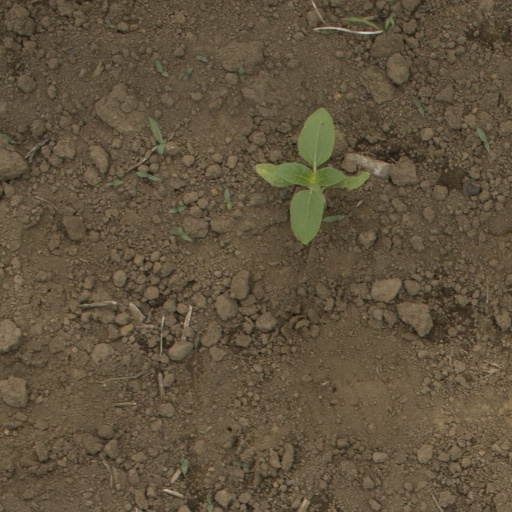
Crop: Jerusalem artichoke